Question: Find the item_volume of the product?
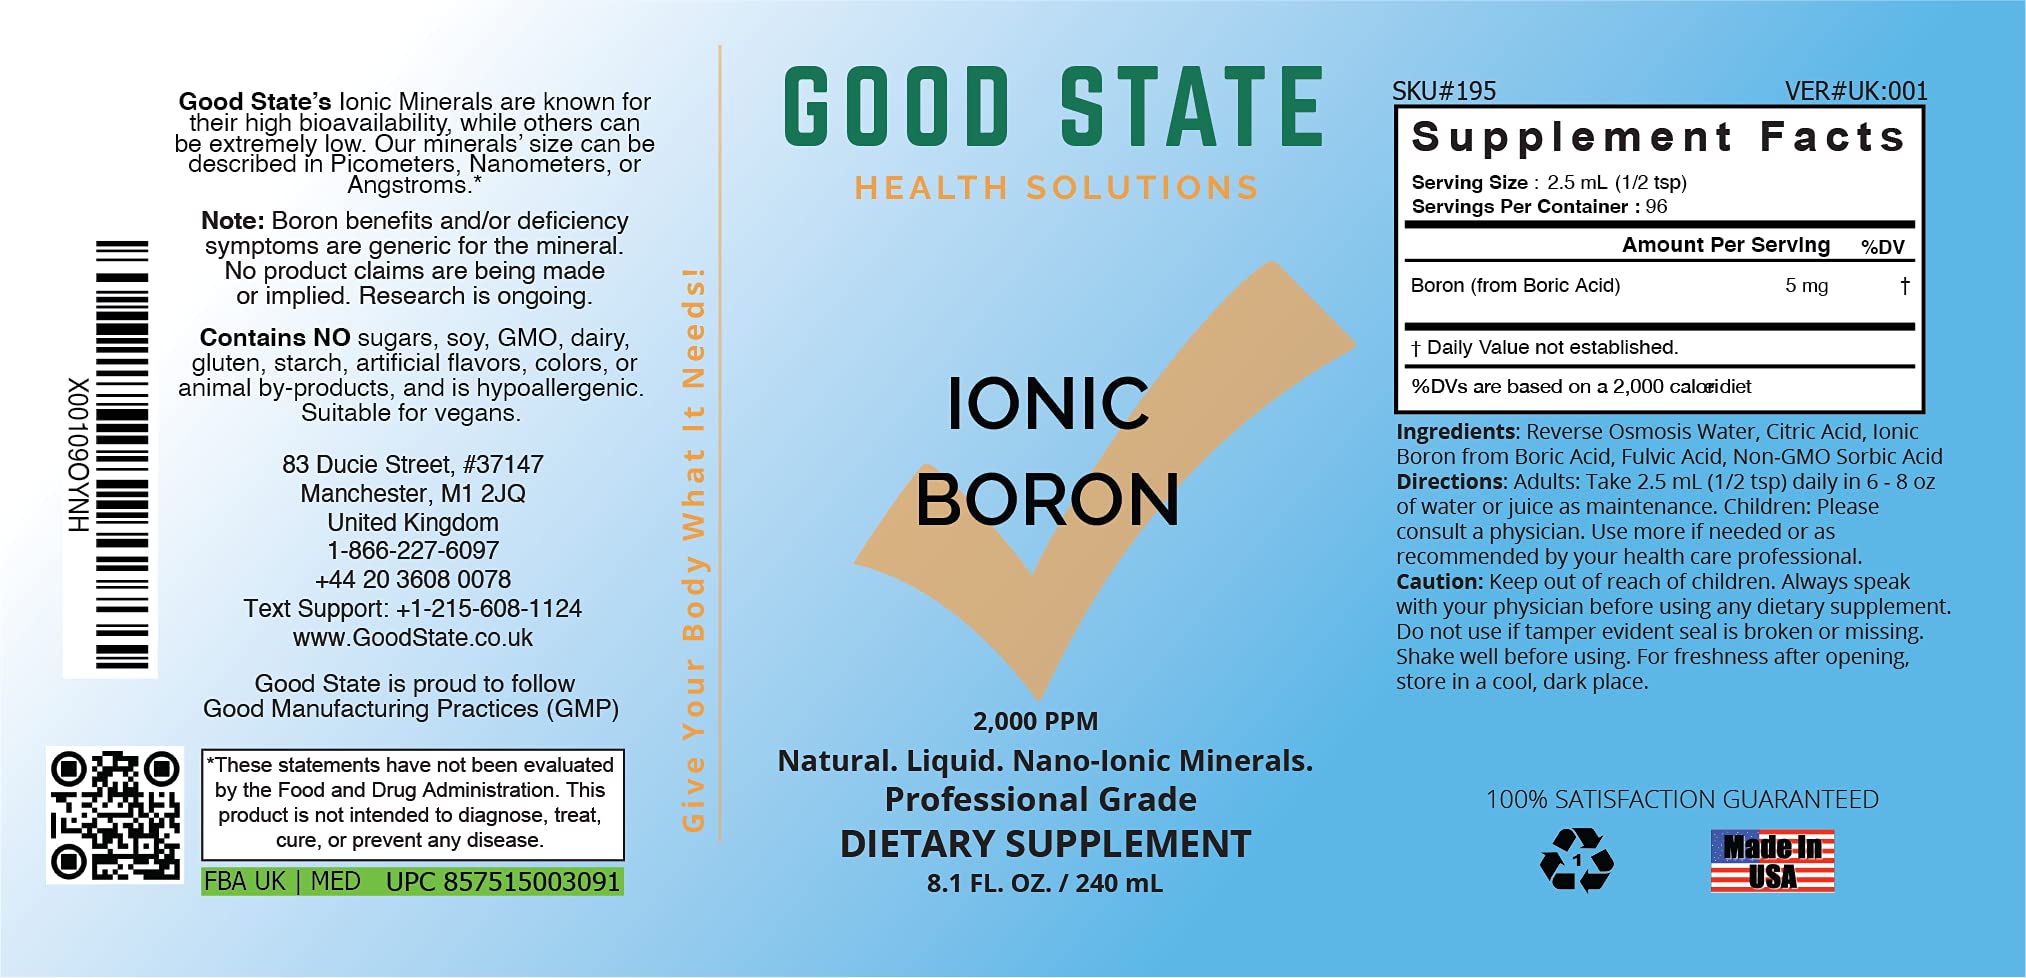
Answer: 8.1 fluid ounce